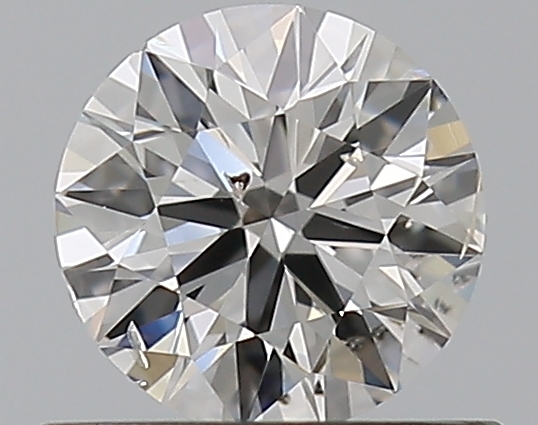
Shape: round
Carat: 0.5
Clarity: SI2
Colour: G
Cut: VG
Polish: EX
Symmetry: VG
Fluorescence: F
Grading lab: GIA
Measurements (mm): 5.05 x 5.11 x 3.14